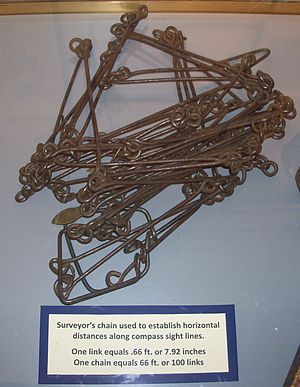
Chain
Gunter's chain.
Chain er en ældre længdeenhed, der har været anvendt til landopmåling i engelsksprogede lande. Chain-målet stammer fra matematikeren Edmund Gunter, og målet blev taget i brug år 1620.